Bolívar (state)

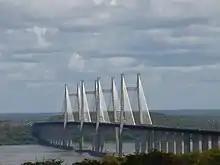
Second Bridge over the Orinoco River, or Orinoquia Bridge opened in 2006

The main land routes are the North Trunk Highway 19 which, through the Angostura Bridge, crosses the Orinoco River from the State of Anzoátegui Municipality of Independencia, Soledad to Ciudad Bolívar and continues to Ciudad Guayana; and the Highway that, through the Orinoquia Bridge, crosses the Orinoco and joins Trunk Highway 19 very close to Ciudad Guayana. From here the Trunk 10 starts via Upata, Guasipati, El Callao, Tumeremo, El Dorado, La Escalera - Gran Saba - km 88, until Santa Elena de Uairen, crosses the border with Brazil, reaches the Line to continue to Boa Vista and Manaos Brazil. Other routes communicate with the State of Amazonas to the west.